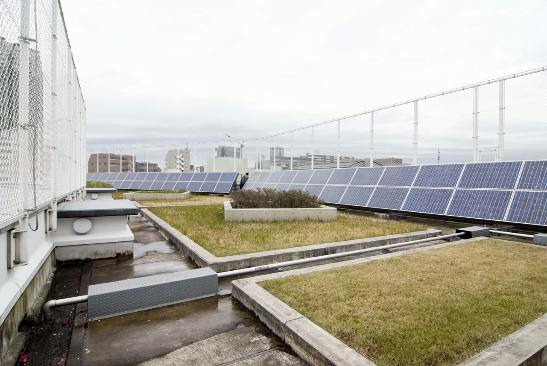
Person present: No